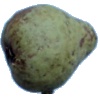
Label: Pear Stone 1